Battle of Vimy Ridge

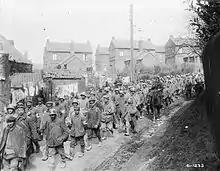
a large crowd of German soldiers walking along a small road under the supervision of soldiers wearing British equipment on horseback. Multiple houses can be seen in the background.

By nightfall on 12 April 1917, the Canadian Corps was in firm control of the ridge, having suffered 10,602 casualties; 3,598 men had been killed and 7,004 wounded. The 6th Army casualties were not known at first in the disorganisation after the defeat. Later sources state around 20,000 casualties, German historians credit the high number of German casualties to Canadian and British artillery. Approximately 4,000 men were taken prisoner. The German Historical Service estimated that the 6th Army suffered 79,418 casualties during April and May 1917, 22,792 were classified as missing. Crown Prince Rupprecht estimated 85,000 casualties for the 6th Army, with 3,404 men taken prisoner at Vimy Ridge. Losses of the 79th Reserve Division from 1 to 11 April were 3,473 and in the 1st Bavarian Reserve Division 3,133. Casualties from the bombardment amongst reinforcements and divisions are additional.